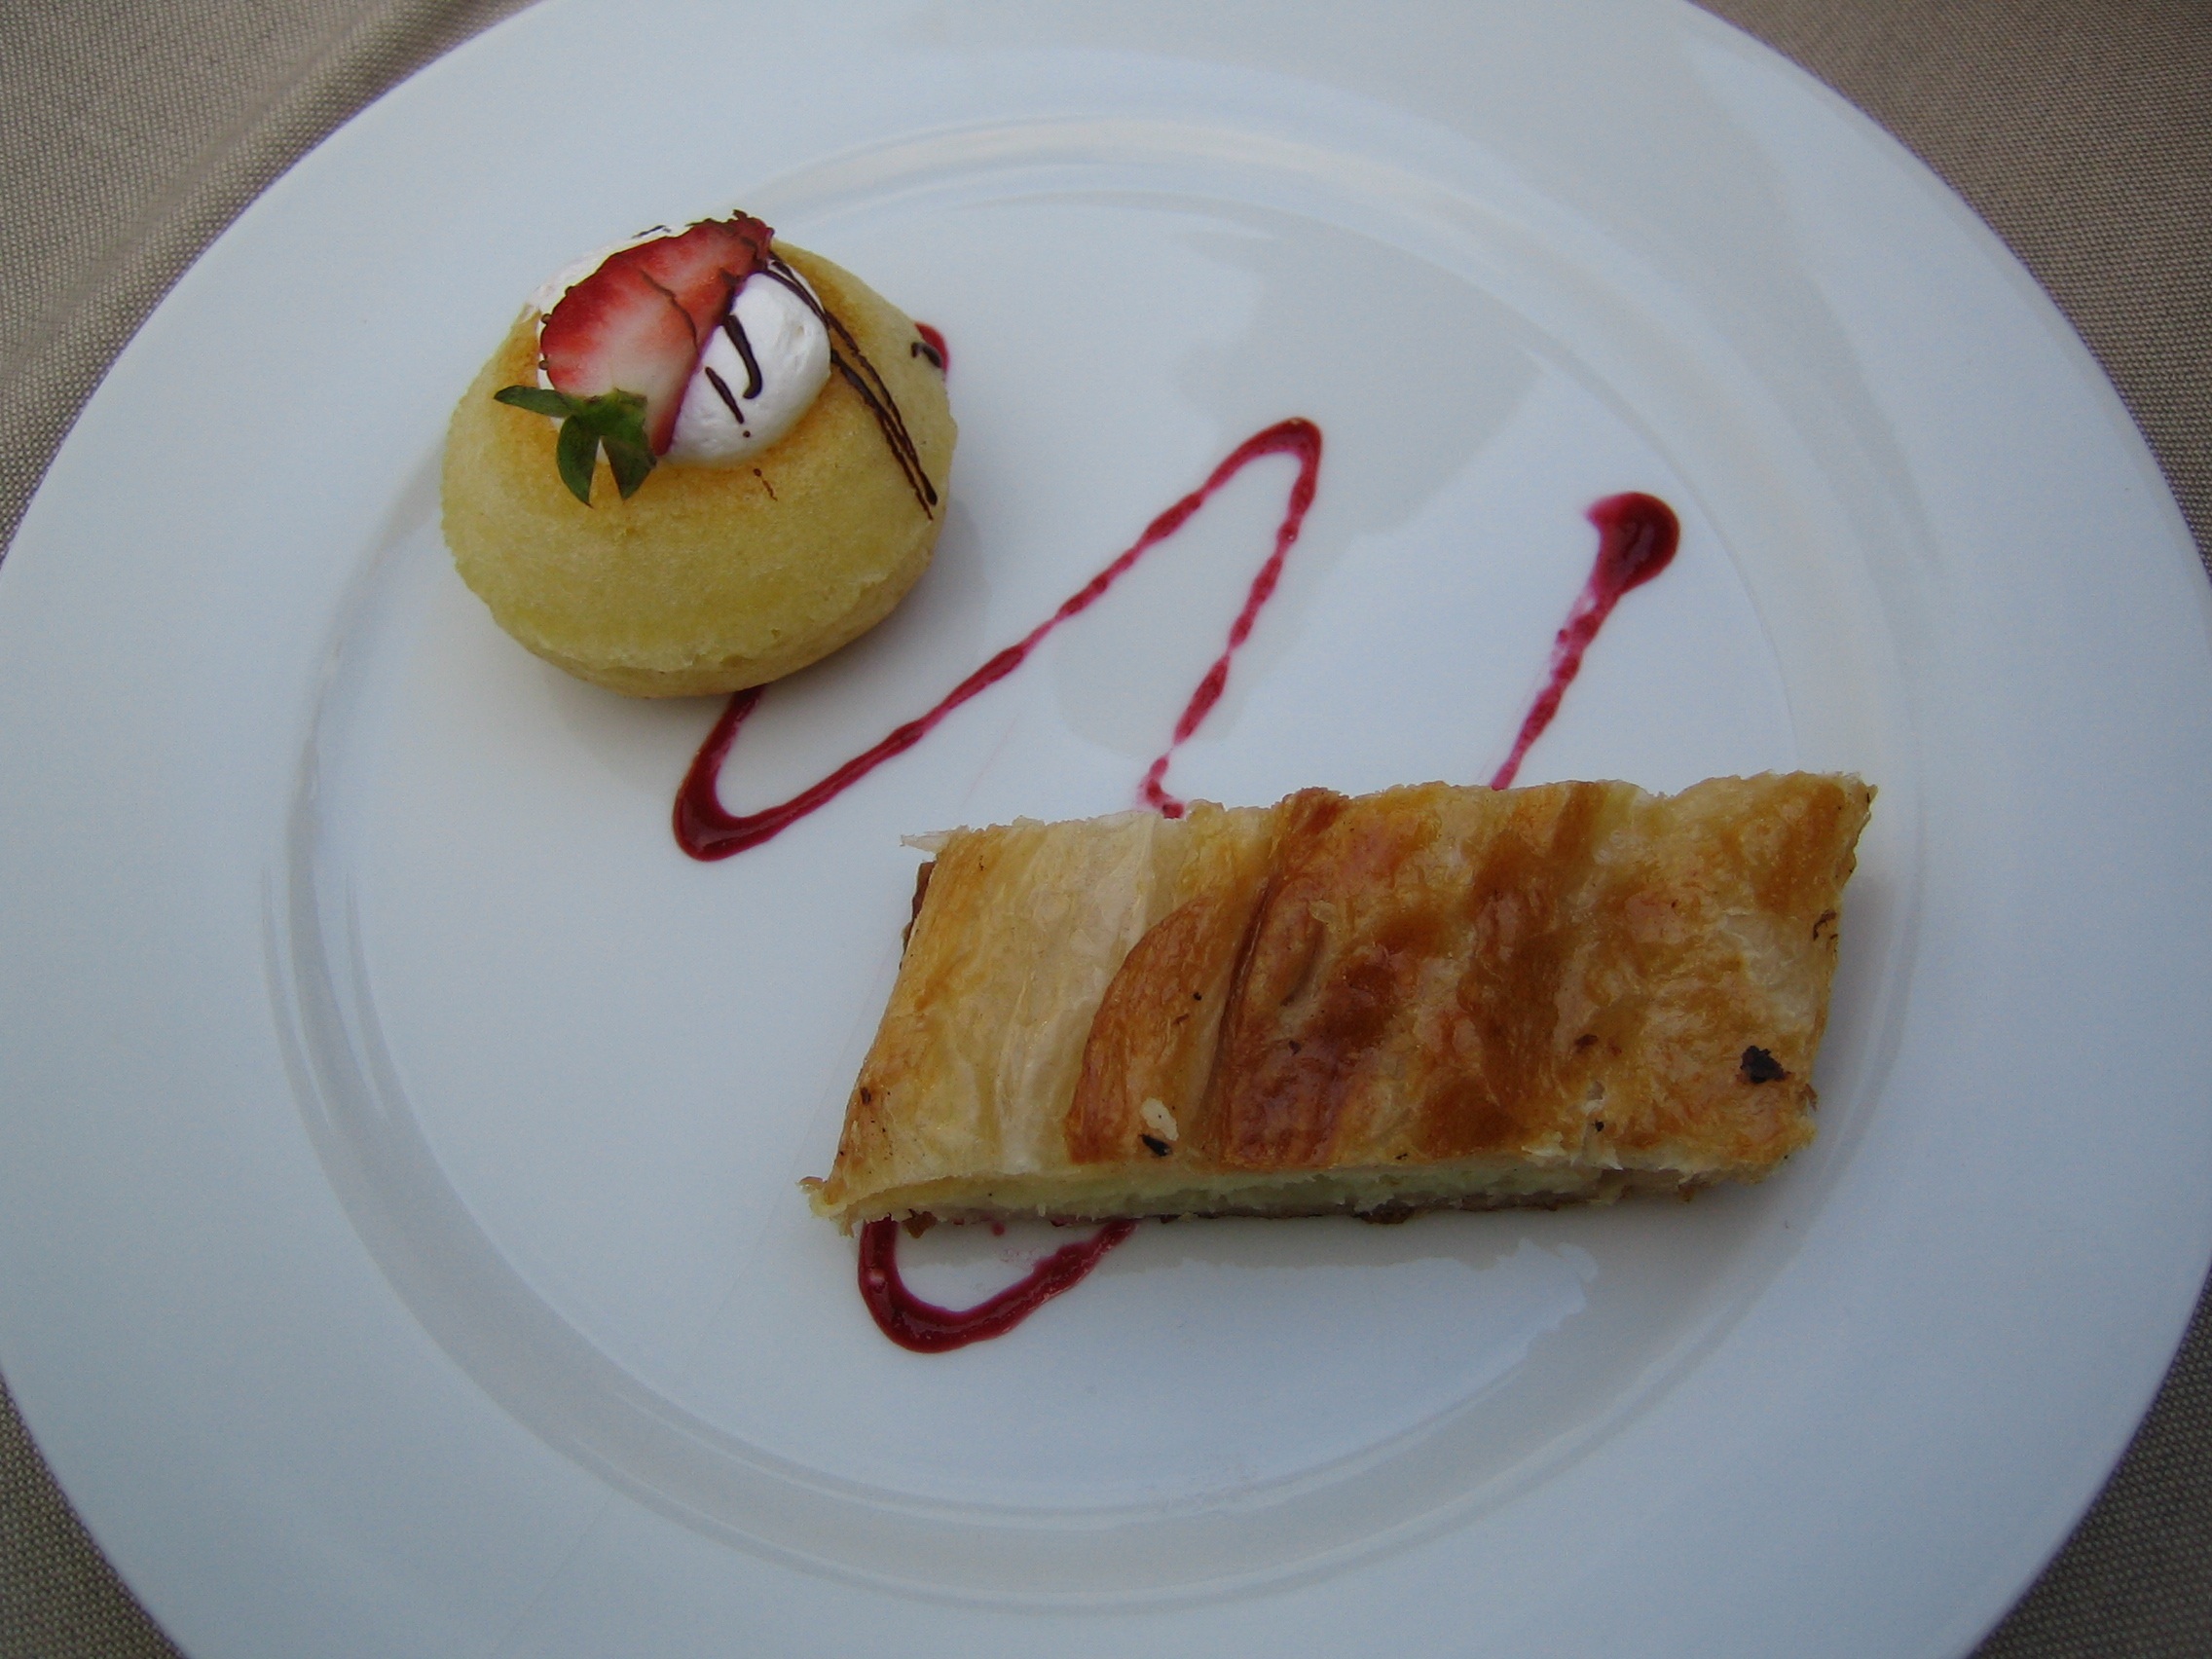
sweet, dish, meal, food, produce, breakfast, dessert, cuisine, cake, calories, sugar, sweetness, baked goods, nibble